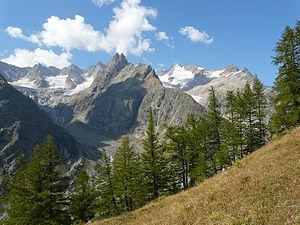
Le glacier de Triolet est un glacier du val Ferret. Il descend du cirque entre le mont Gruetta, l'aiguille de Leschaux, et l'aiguille de Triolet. Entre 1929 et 1939, la langue terminale du glacier, qui débouchait dans la vallée, a complètement disparu, donnant au glacier de Triolet sa forme actuelle.